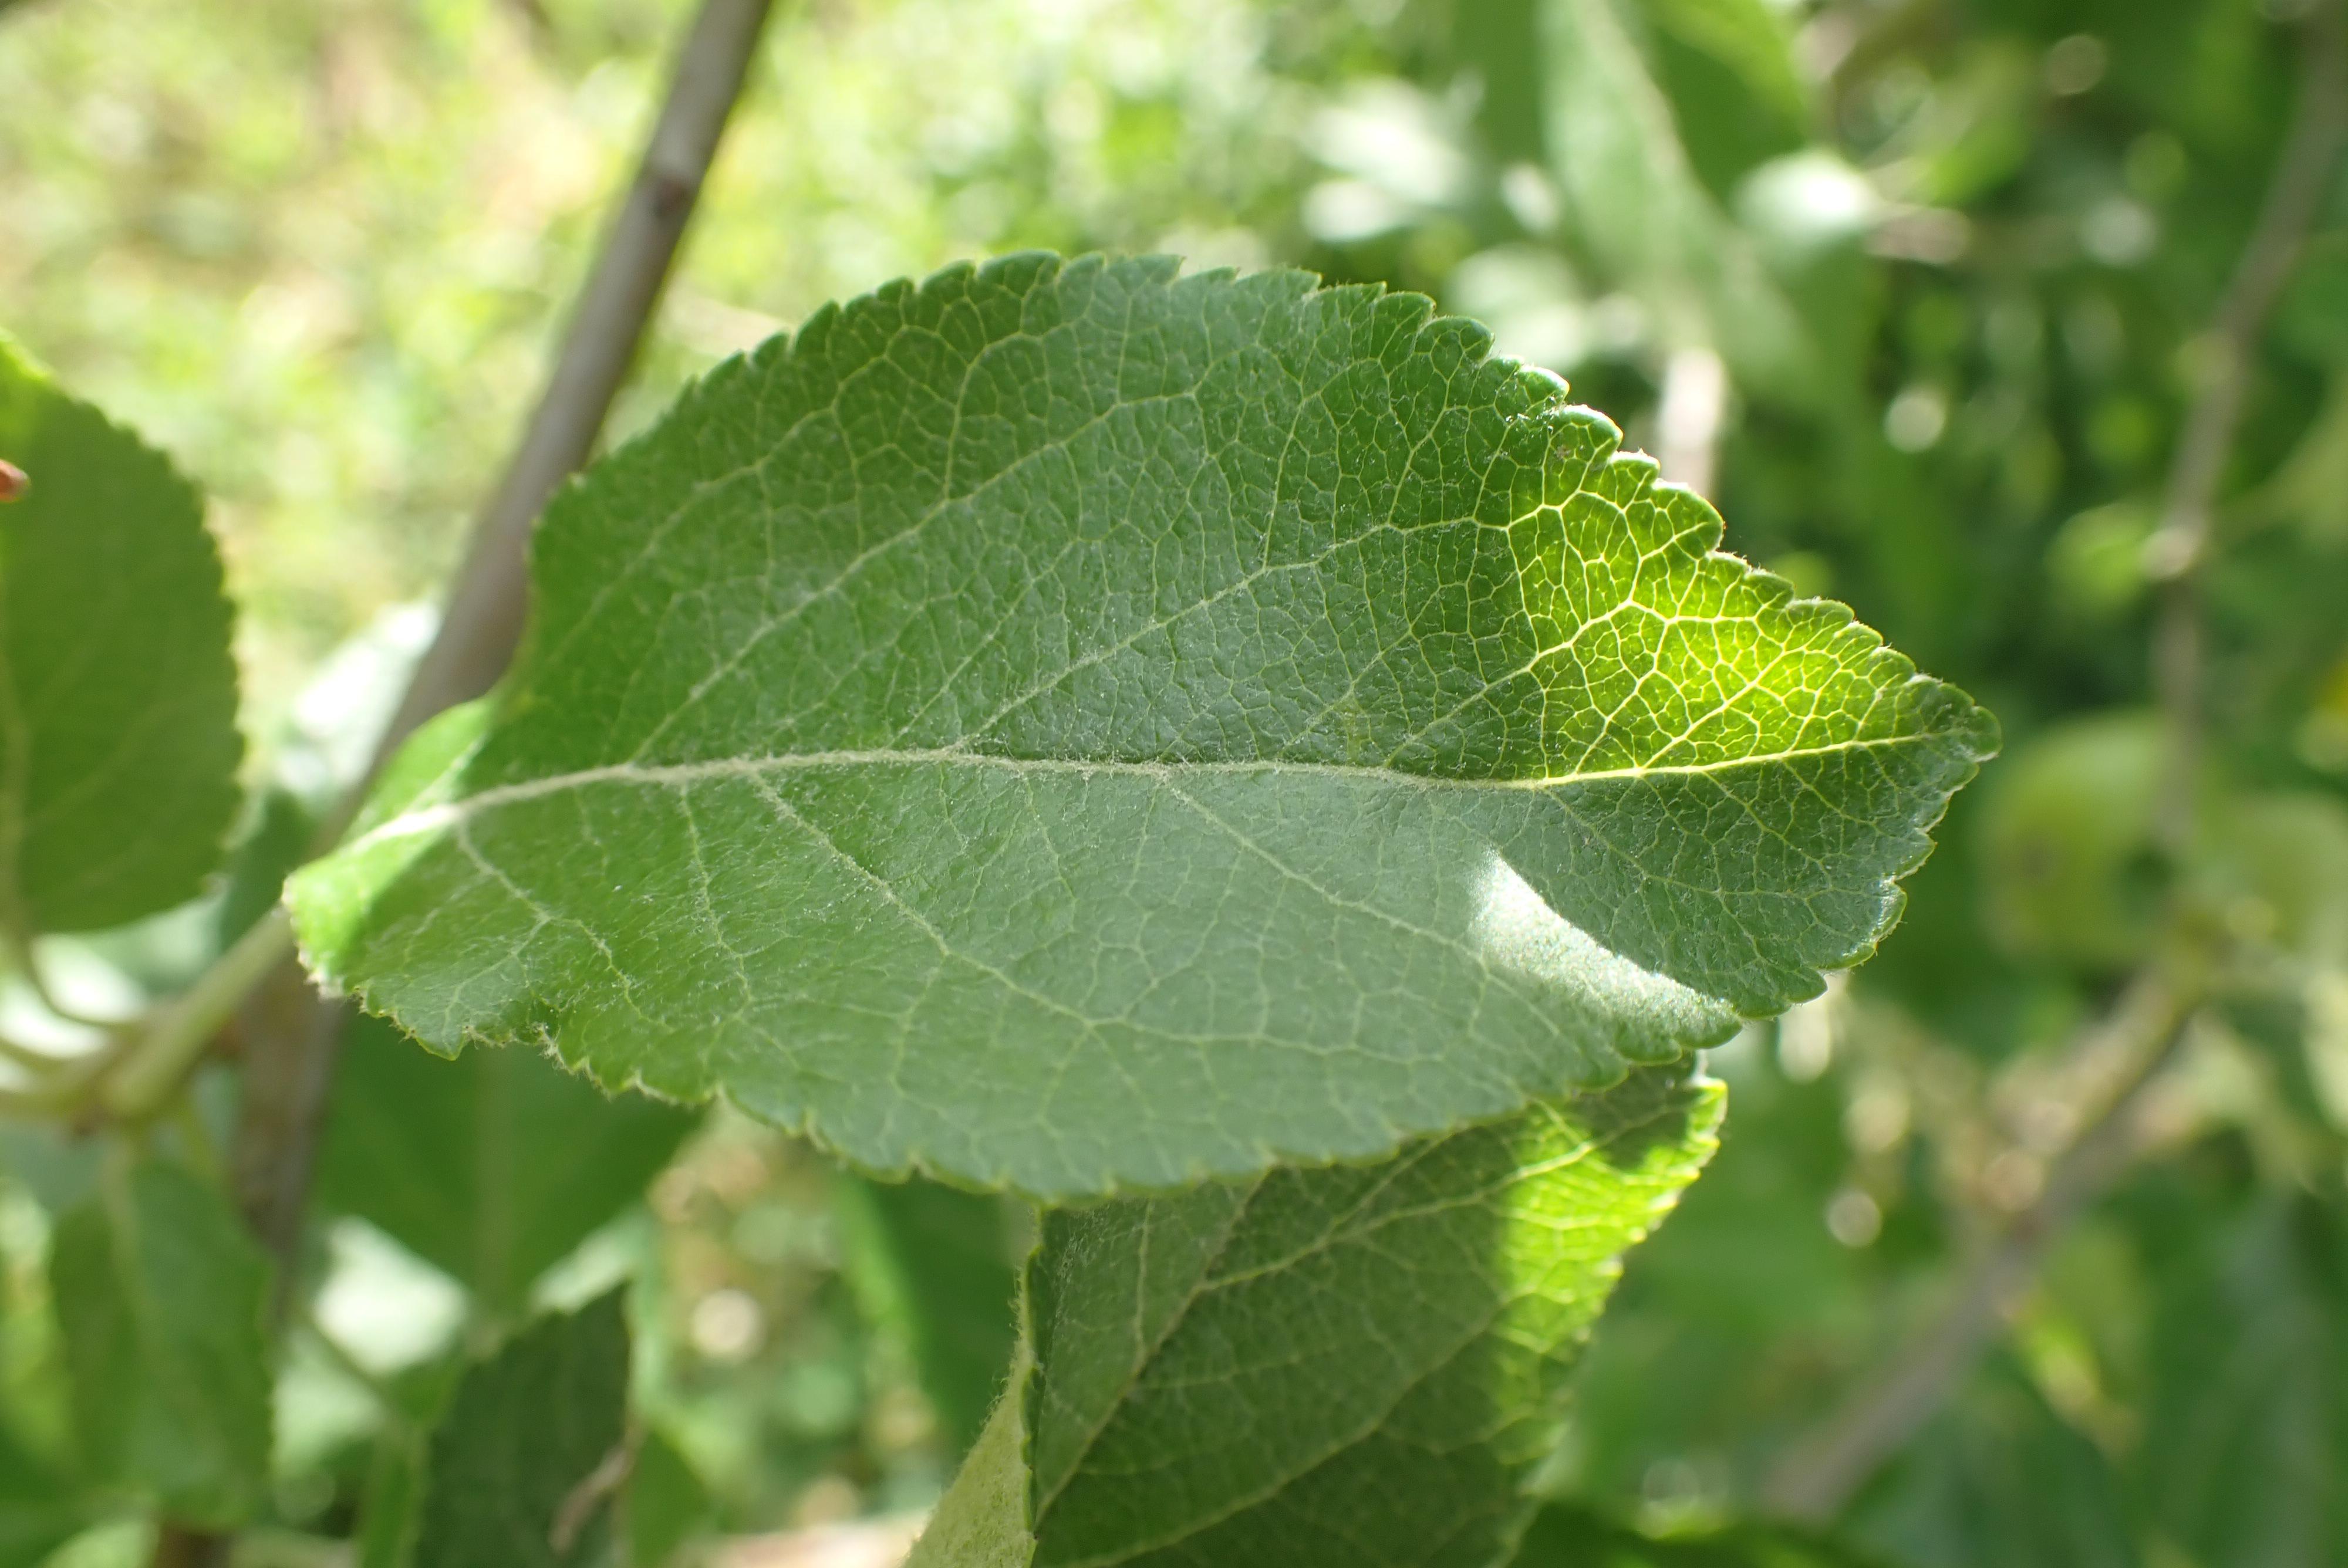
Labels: healthy